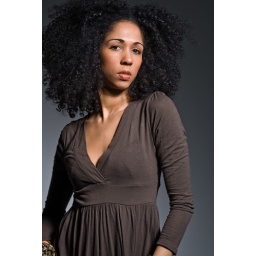
Beautiful exotic Woman with afro in brown dress